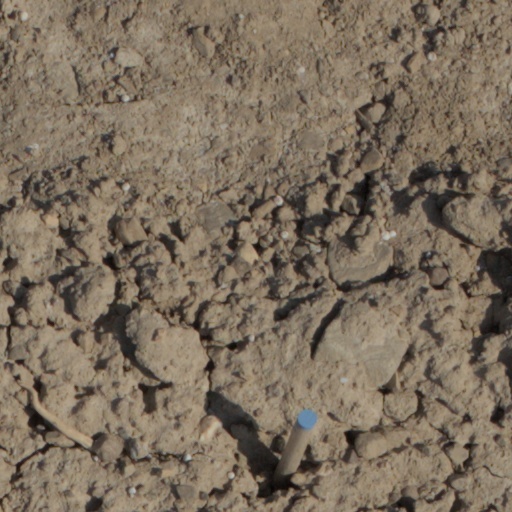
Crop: wheat